Nautical publications

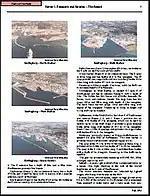
"en:Sailing Directions" is a U.S. nautical publication.

"Sailing Directions" is a 47-volume American navigation publication published by the Defense Mapping Agency Hydrographic/Topographic Center. It consists of 37 Enroute volumes and 10 Planning Guides. Planning Guides describe general features of ocean basins; Enroutes describe features of coastlines, ports, and harbors. "Sailing Directions" is updated when new data requires extensive revision of an existing text. These data are obtained from several sources, including pilots and "Sailing Directions" from other countries.